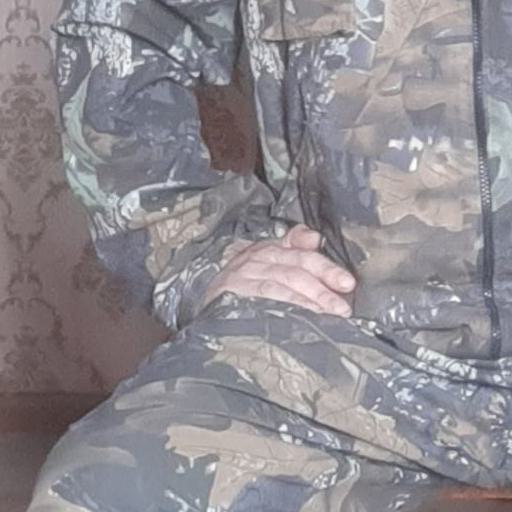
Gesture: no_gesture